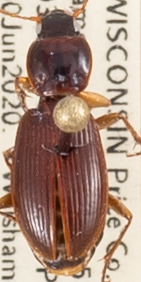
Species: Synuchus impunctatus
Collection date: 2020-06-30
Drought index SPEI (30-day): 0.438
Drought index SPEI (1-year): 1.01
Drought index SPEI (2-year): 2.09